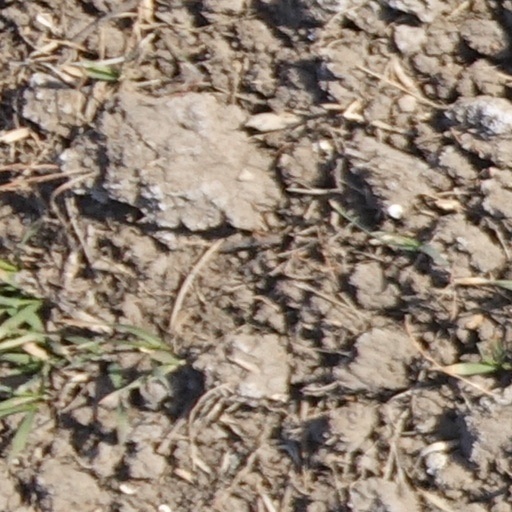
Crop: wheat